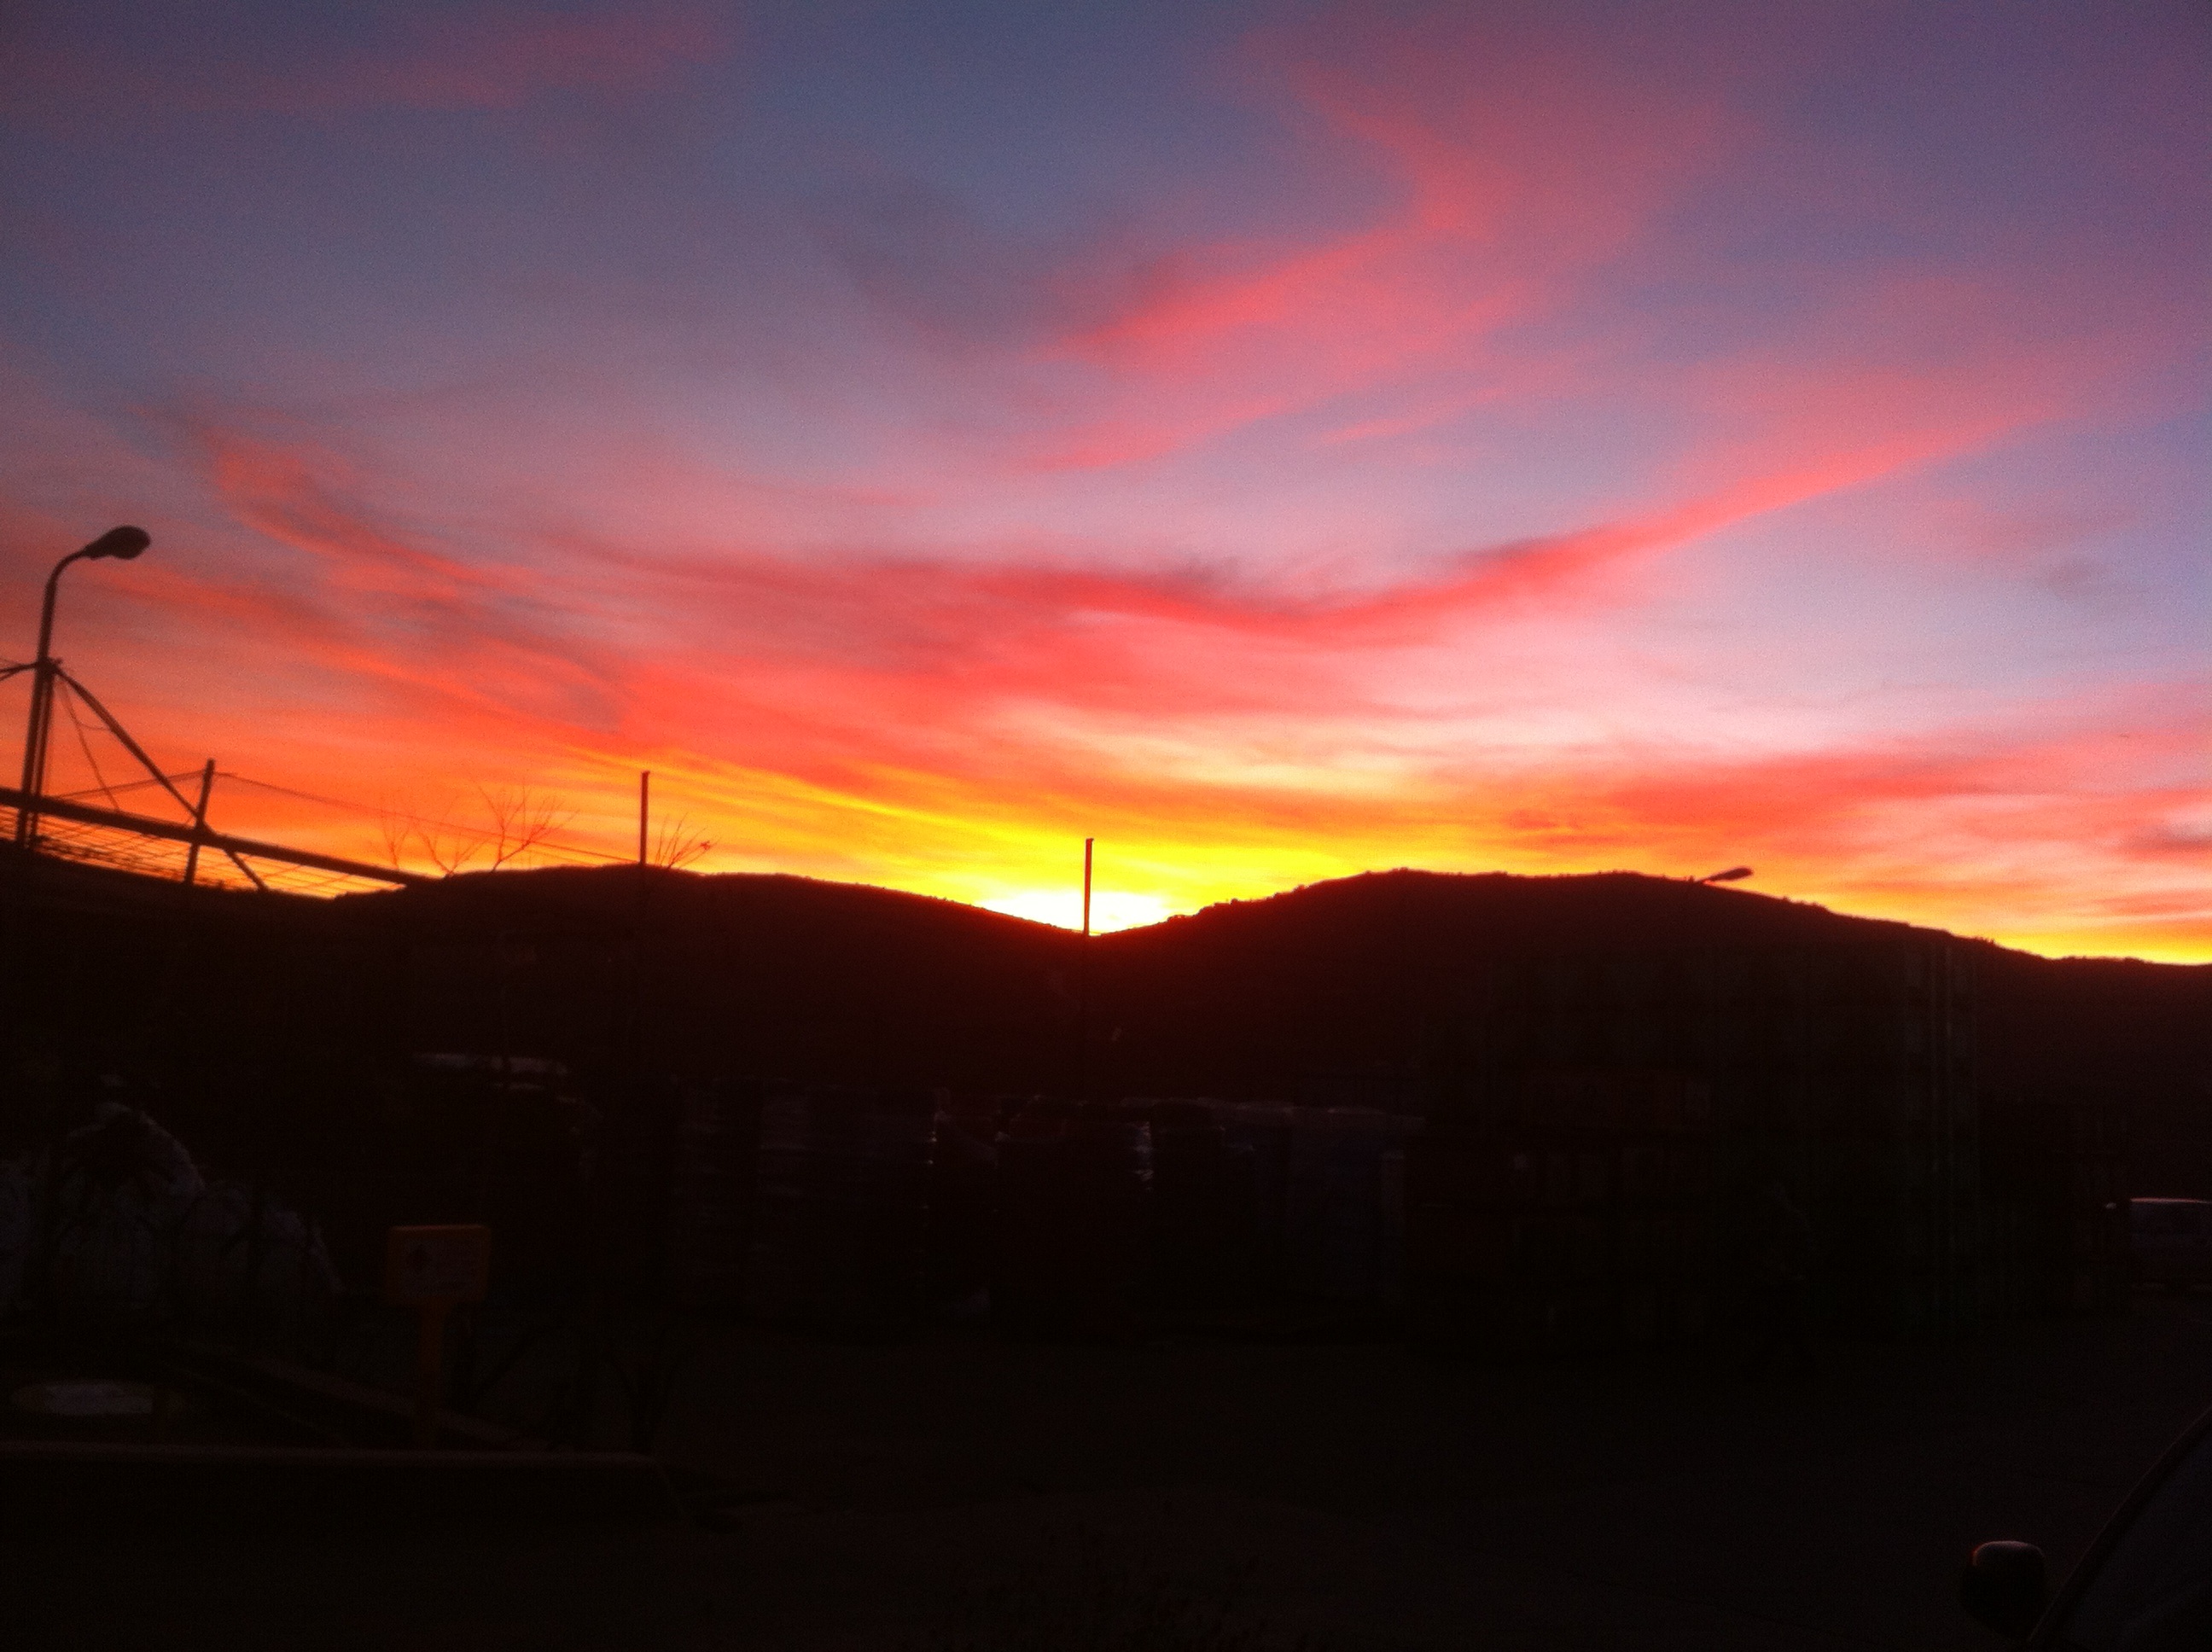
cloud, sky, sun, sunrise, sunset, sunlight, morning, dawn, dusk, evening, afterglow, red sky at morning